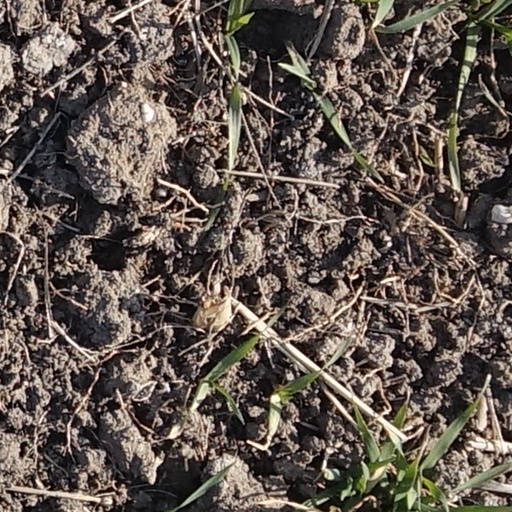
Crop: wheat